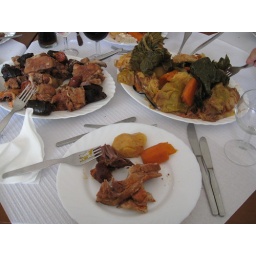
Meal cooked in the hot springs. Surprising little sand in a meal that was buried in the ground for 6 hours